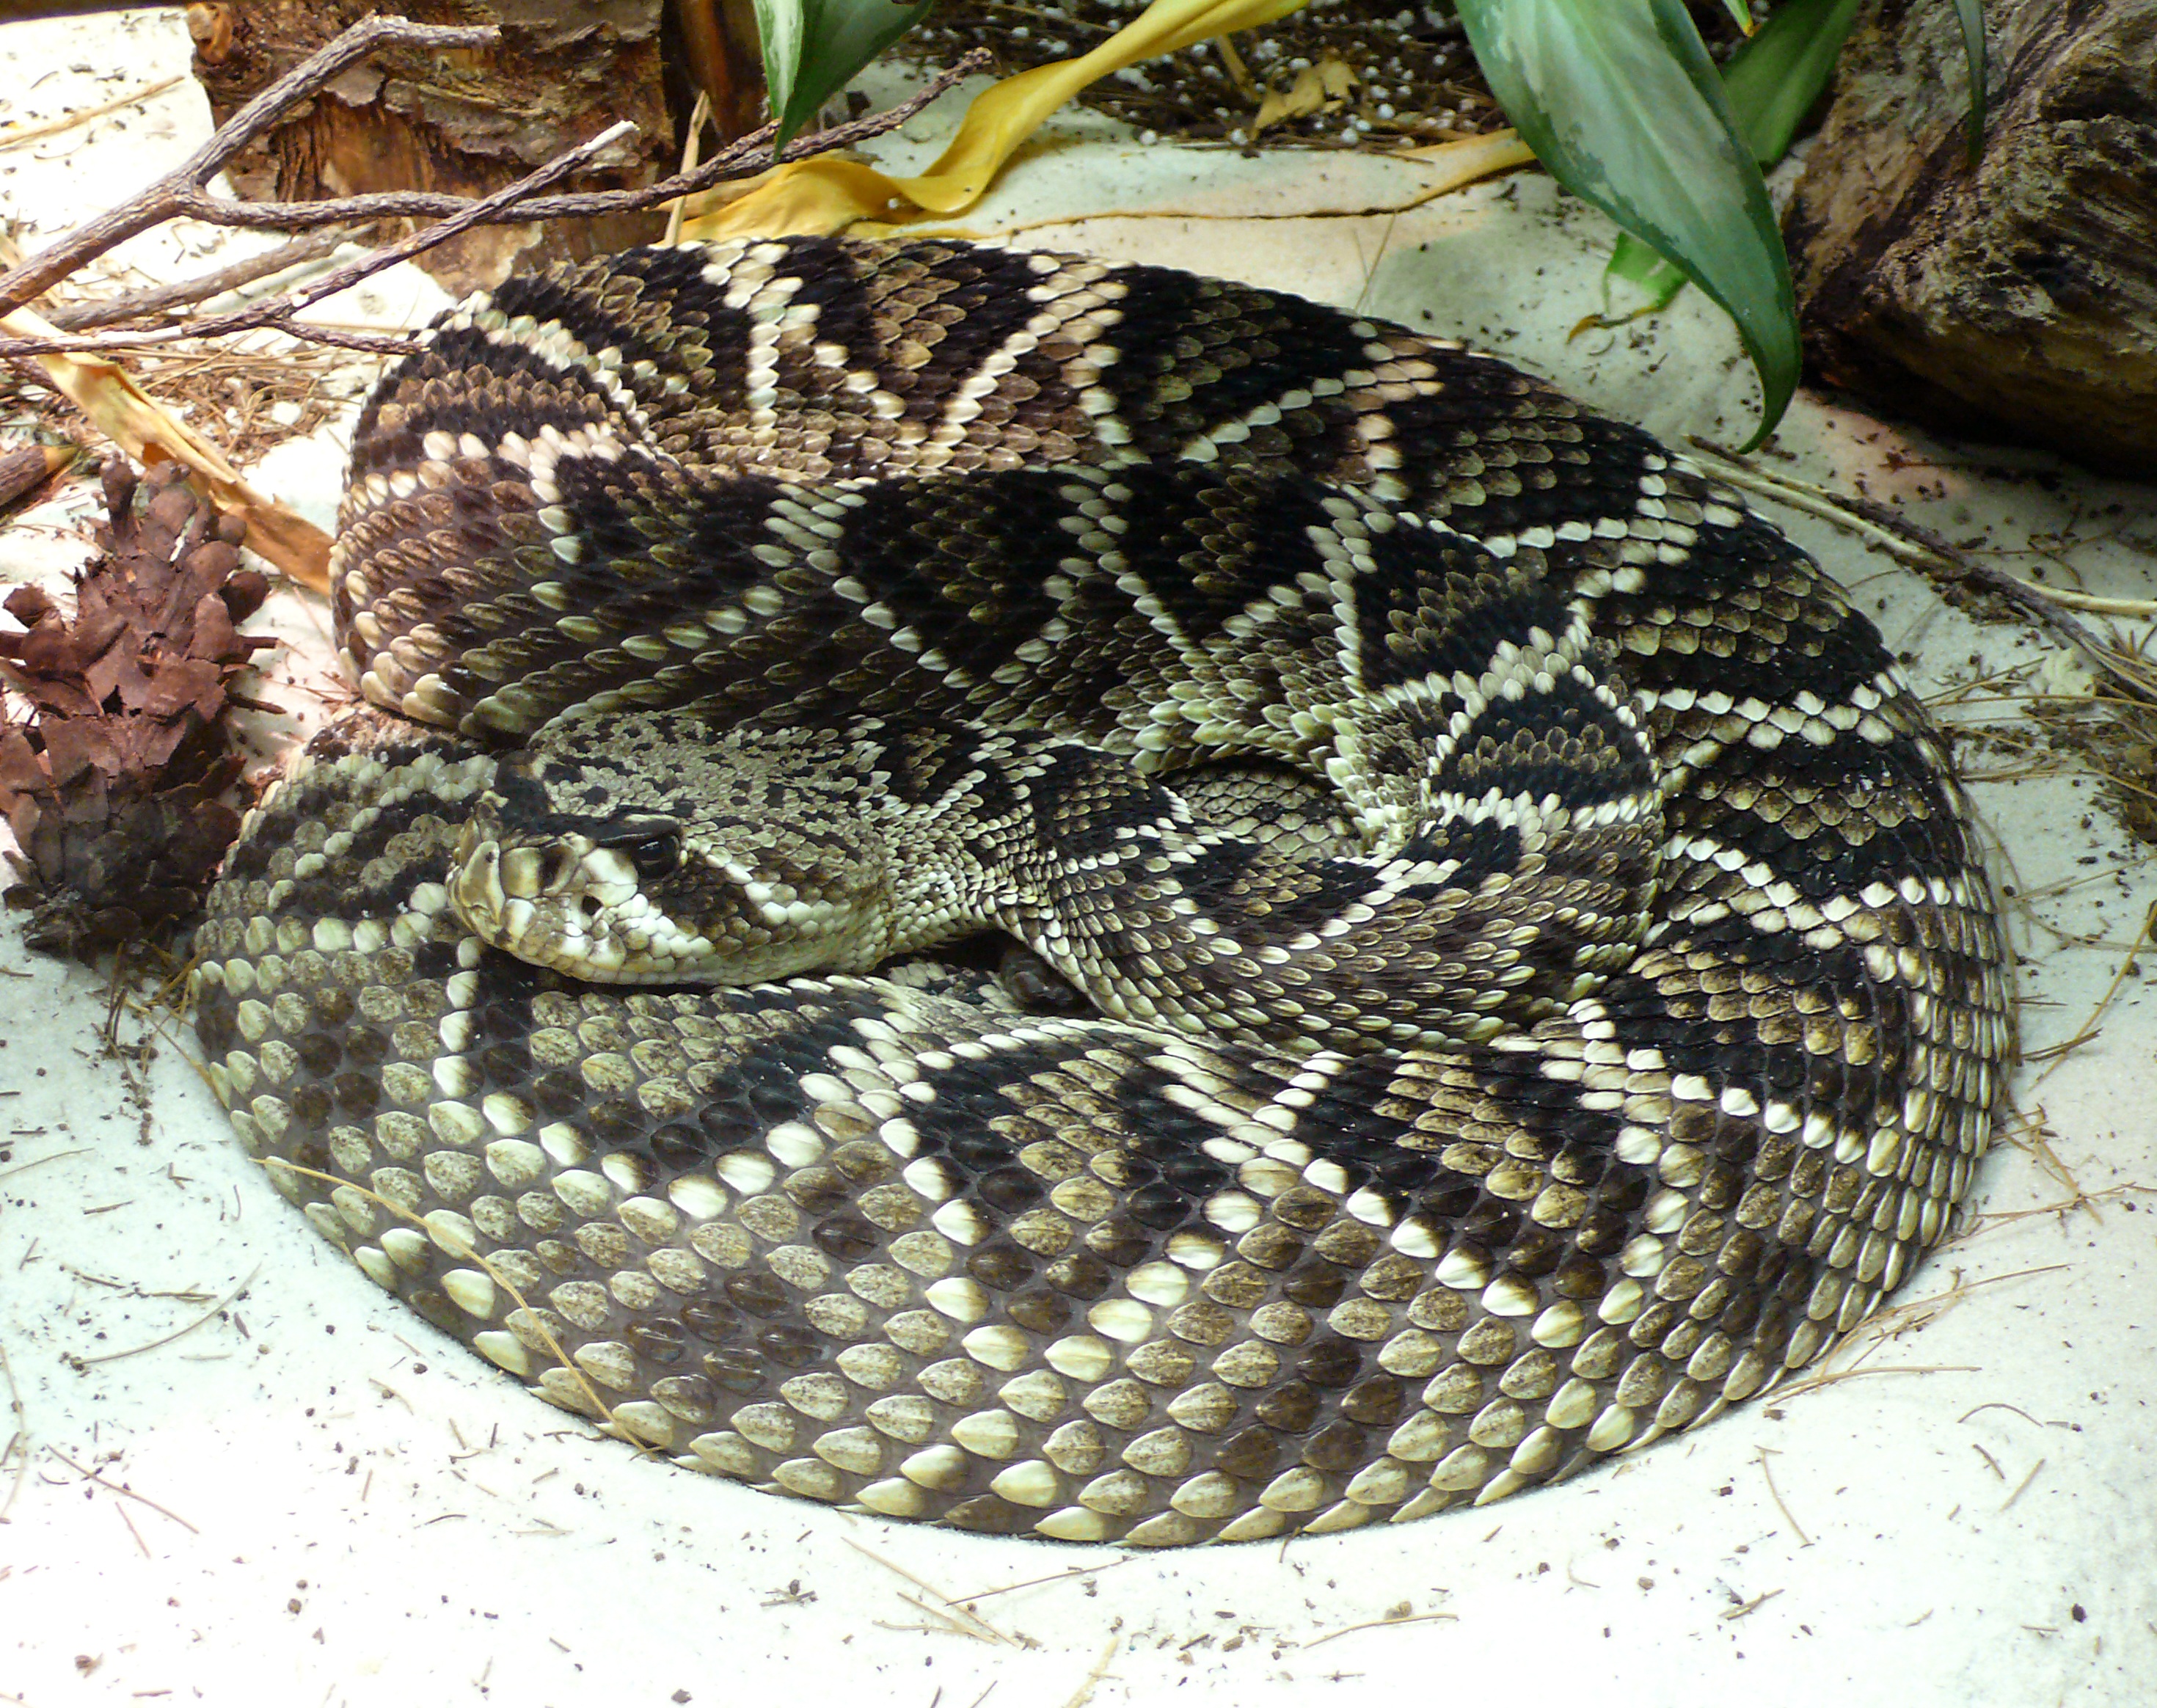
reptile, fauna, snake, rattlesnake, vertebrate, deadly, dangerous, venomous, serpent, rattle, poisonous, viper, colubridae, eastern diamondback rattlesnake, boa constrictor, scaled reptile, boas, hognose snake, kingsnake, eastern diamondback